Yuzuki Muroi

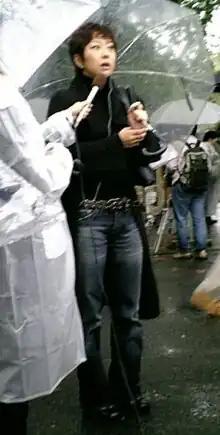

is a Japanese novelist, essayist, and "tarento" represented by O.K. Production.